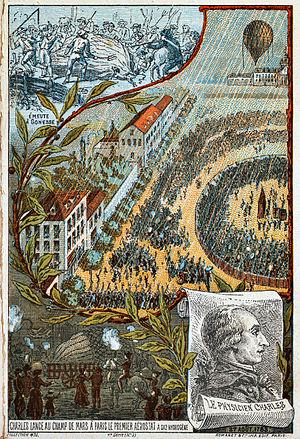
Un ballon est un aérostat non motorisé qui peut rester en sustentation dans l'air en raison de sa portance dans l'atmosphère terrestre. Un ballon peut être libre, se déplaçant avec le vent, ou amarré à un point fixe. Il est distinct d'un dirigeable, qui est un aérostat motorisé qui peut se propulser dans l'air d'une manière contrôlée.